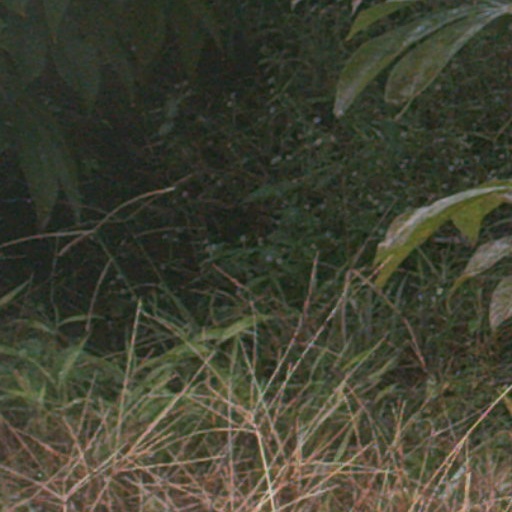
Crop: cassava